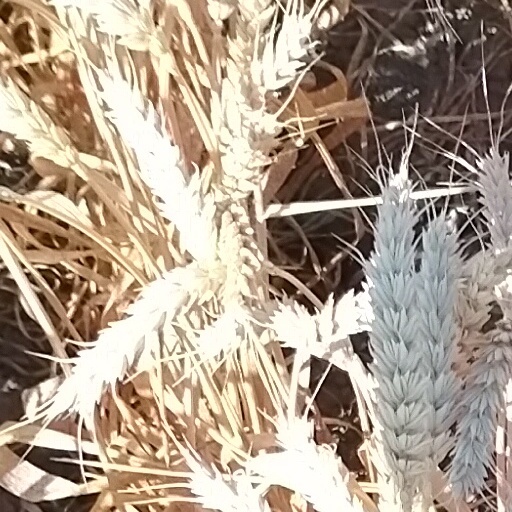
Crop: wheat